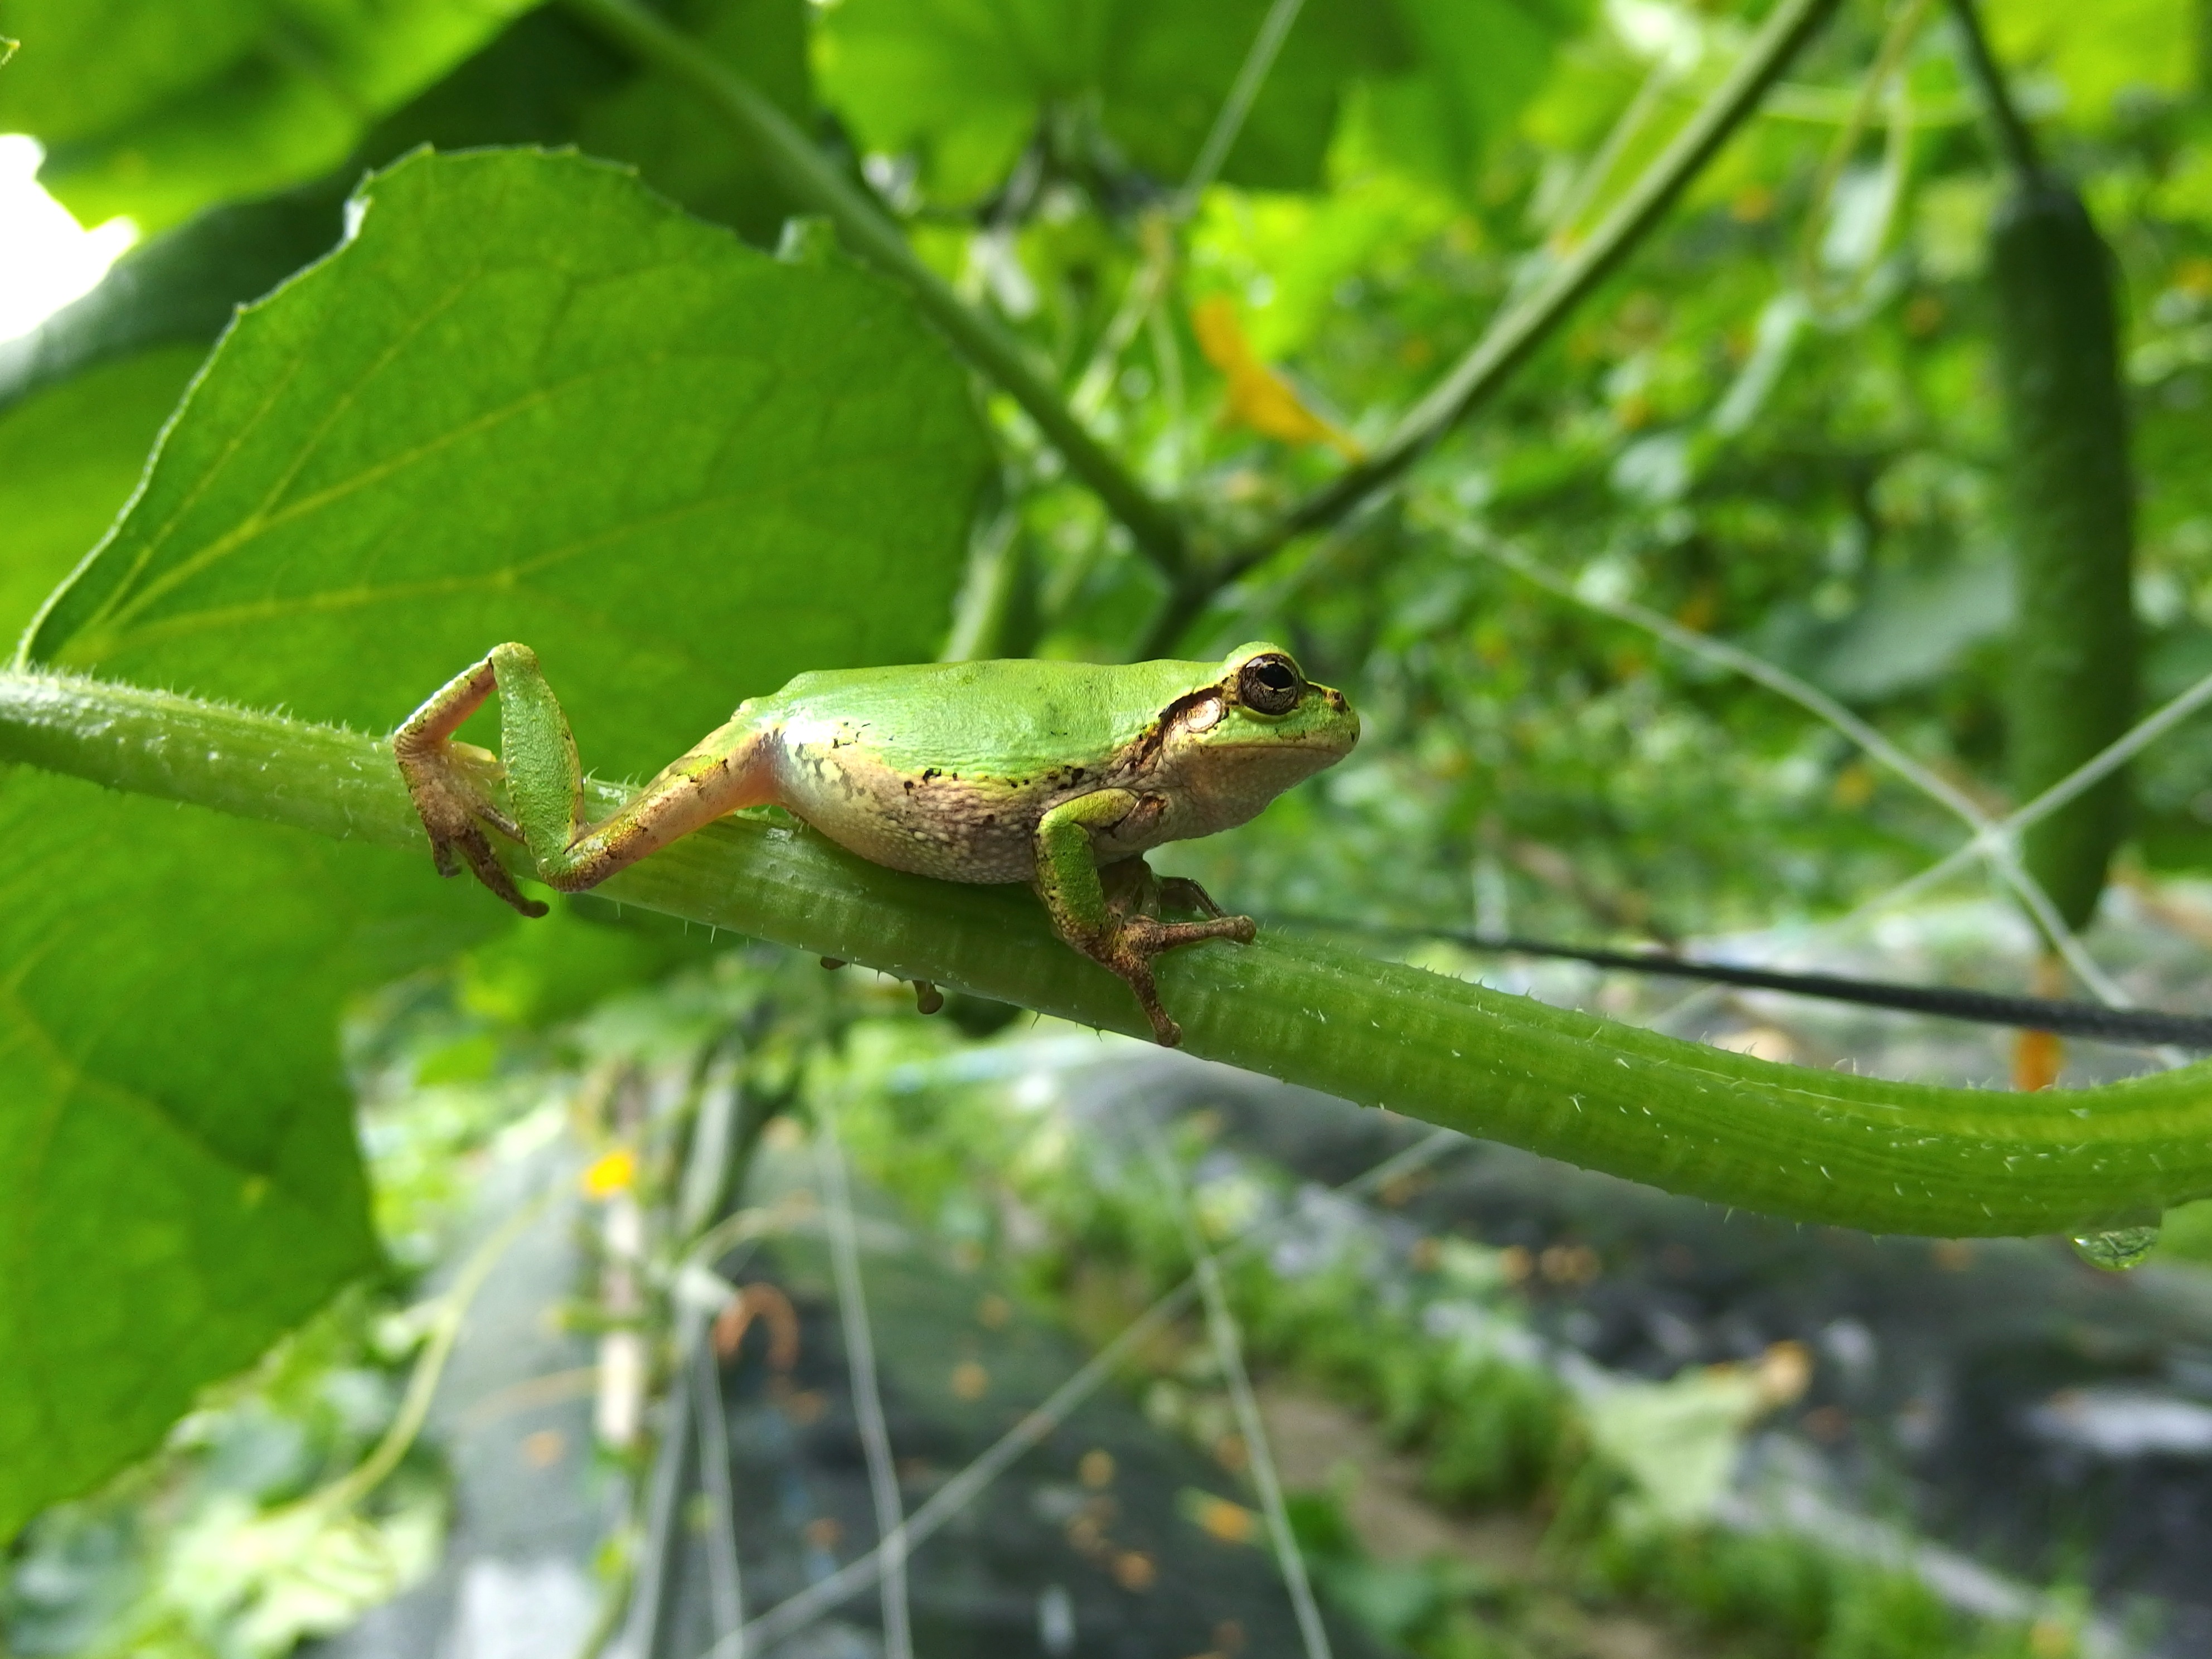
branch, leaf, cute, wildlife, green, frog, reptile, amphibian, fauna, tree frog, cucumber, vertebrate, rescue, dactyloidae